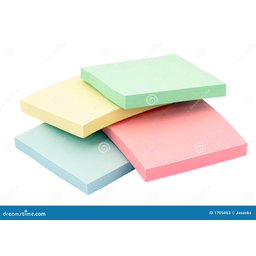
Label: paper